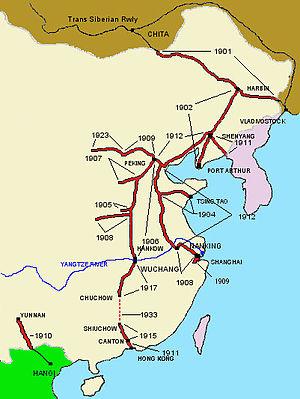
L’histoire du transport ferroviaire en Chine a commencé à la fin du XIXᵉ siècle pendant la dynastie Qing. Depuis lors, il est devenu l'un des plus grands réseaux ferroviaires au monde.